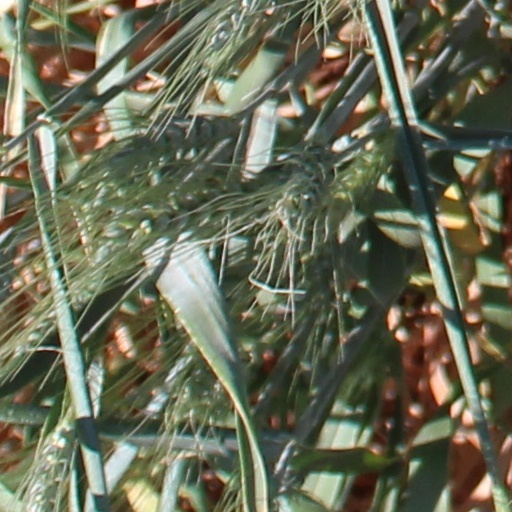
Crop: wheat